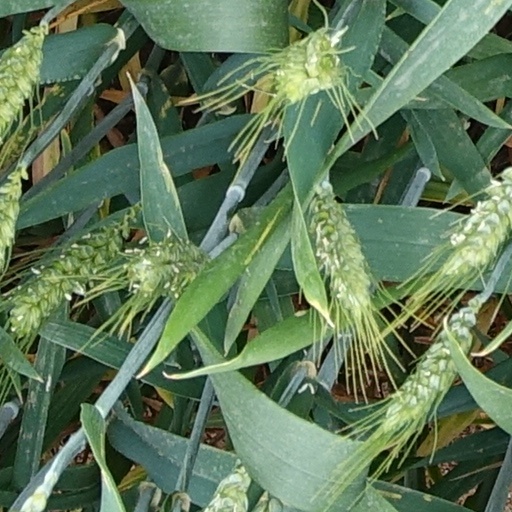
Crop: wheat